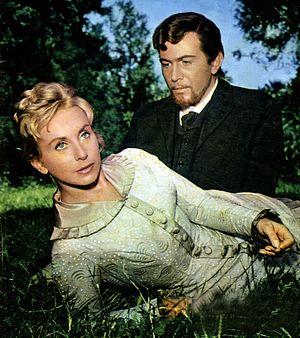
Elvira Giovene, connue sous le nom de scène Vira Silenti, née le 16 avril 1931 à Naples et morte le 1ᵉʳ novembre 2014 à Rome, est une actrice italienne.